Ruhnu Parish

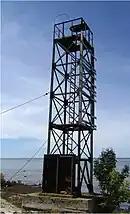
Kuunsi beacon.

The parish has only one village, Ruhnu village, in the centre of the island. There is a school, museum, library, two shops, two churches, first-aid point and local marine rescue team. In the southern part of the island near Ringsu cape, there is a weather station, airfield, diesel electric power station, harbour and cultural centre. In 2018, a 150 kilowatt solar power plant was completed near the airfield. Following the reconstruction of a wind turbine, renewables will account for more than half of the electricity produced on the island.